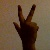
The image shows a hand gesture representing the number 3 in Indian Sign Language.